Jet force

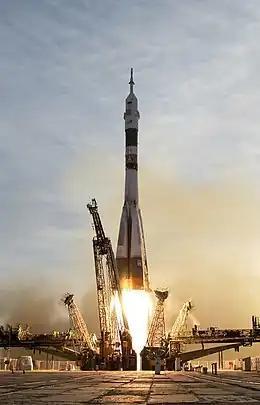
Jet force in action, the force that propels this rocket into take off

The jet force can be divided into components. The "forward" component of this force is generally referred to as thrust. The upward component of jet force is referred to as lift. There are also two other forces that impact motion of aircraft. Drag, which is also referred to as air resistance, is the force that opposes motion. As such, it acts against both components of the jet force (both the thrust and the lift). The fourth and final force is the weight itself, which acts directly downward.